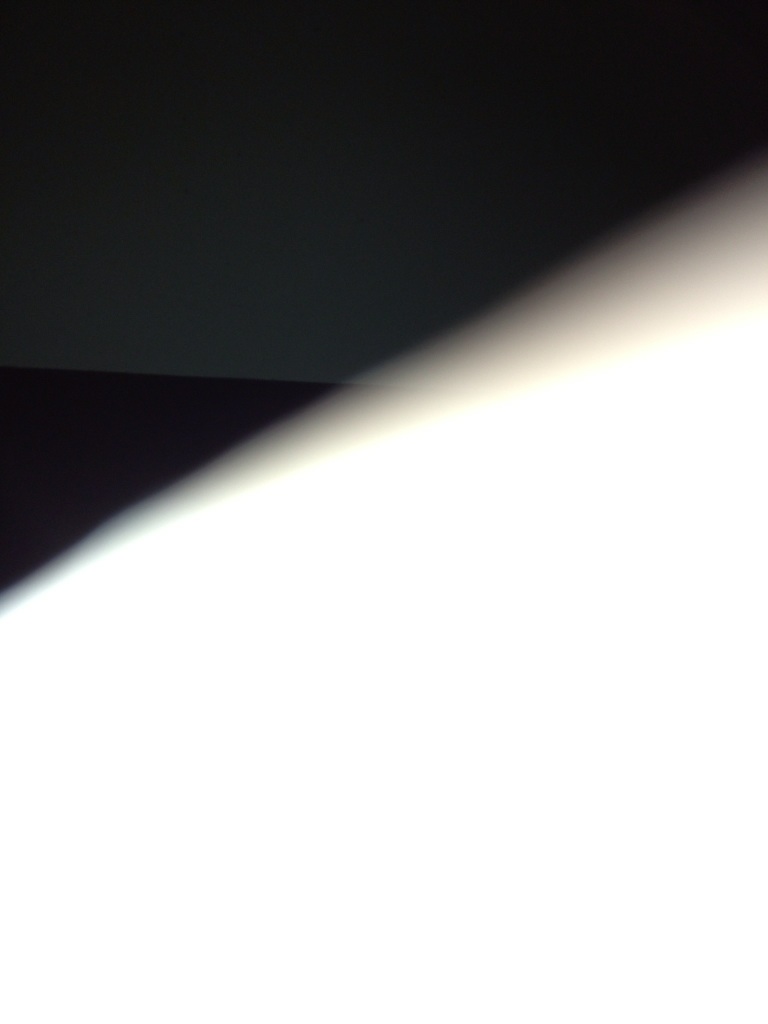Question: What is this?
Answer: unanswerable